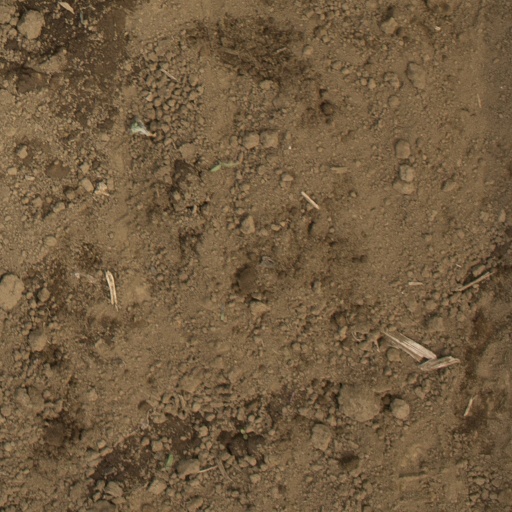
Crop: Jerusalem artichoke